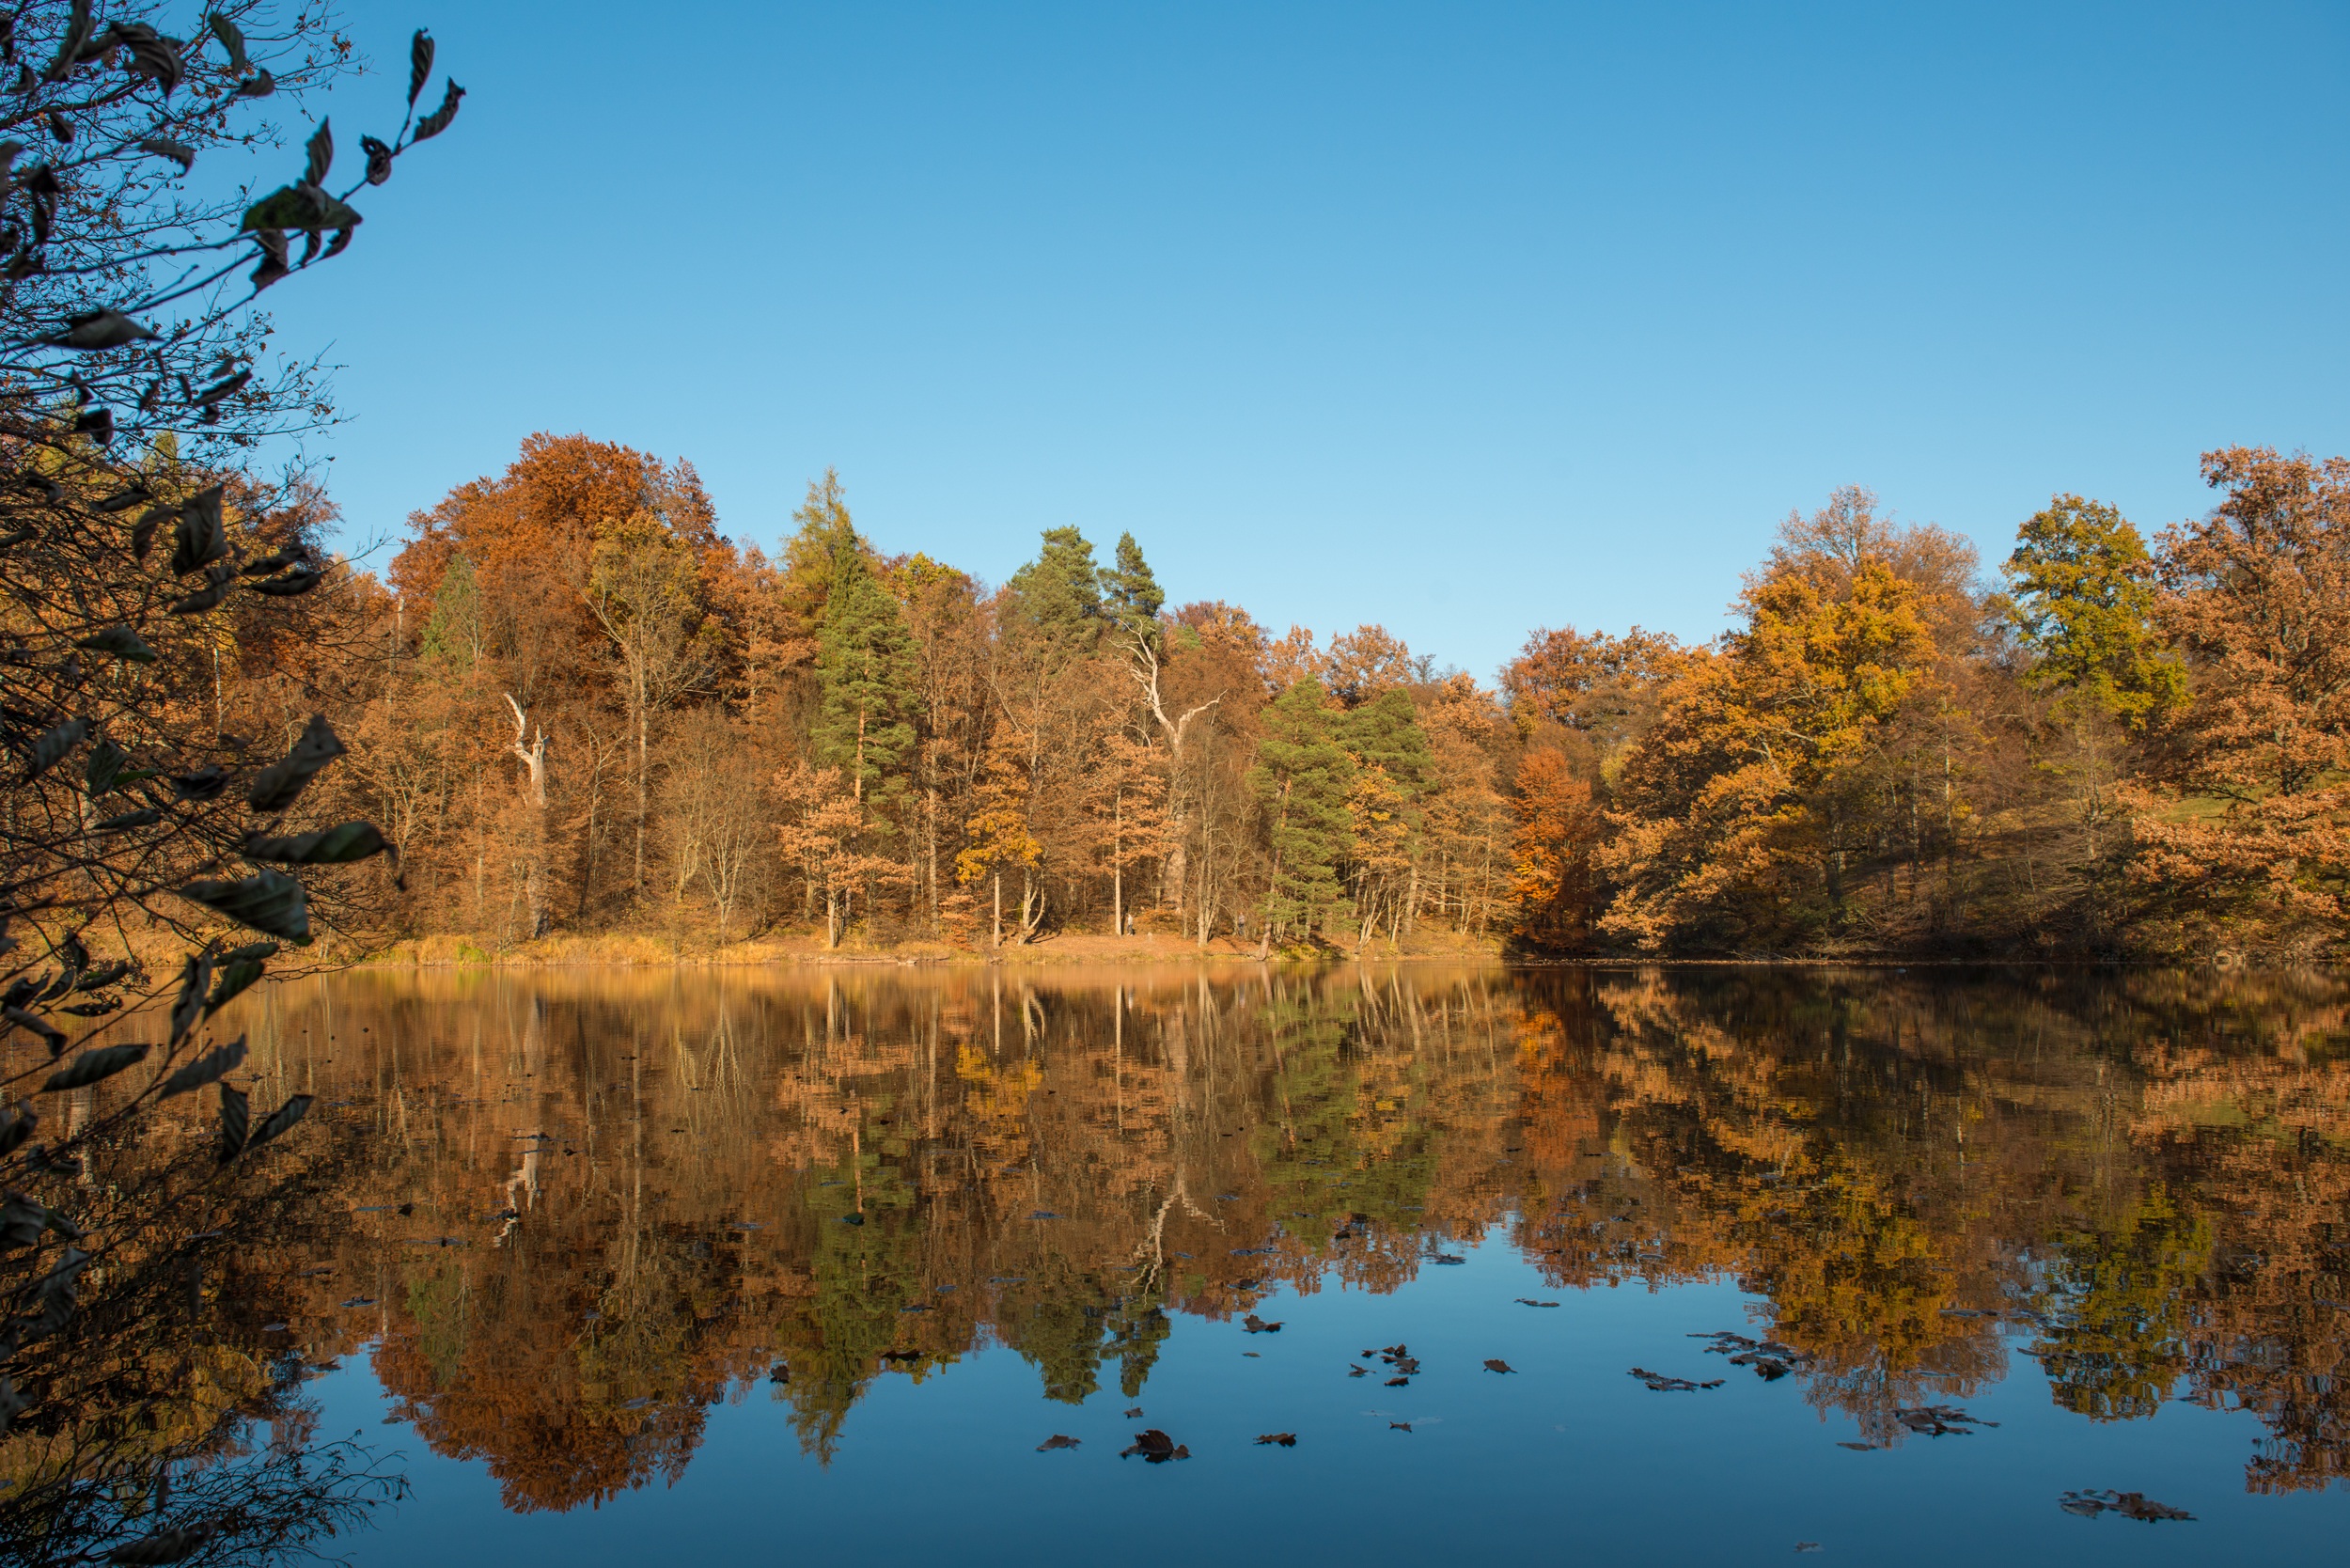
landscape, tree, water, nature, forest, wilderness, mountain, plant, leaf, lake, river, pond, reflection, autumn, season, body of water, reflect, woodland, ecosystem, stuttgart, bear lake, natural environment, woody plant